Ieva Serapinaitė

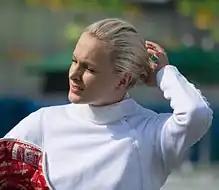
At the 2016 Olympics

Ieva Serapinaitė (born 4 February 1995) is a Lithuanian modern pentathlete. She began competing in 2009 and won the World Youth Championships title in 2012 and 2013. As a senior, she won a silver medal in the team relay at the 2015 World Championships and placed 29th at the 2016 Rio Olympics.